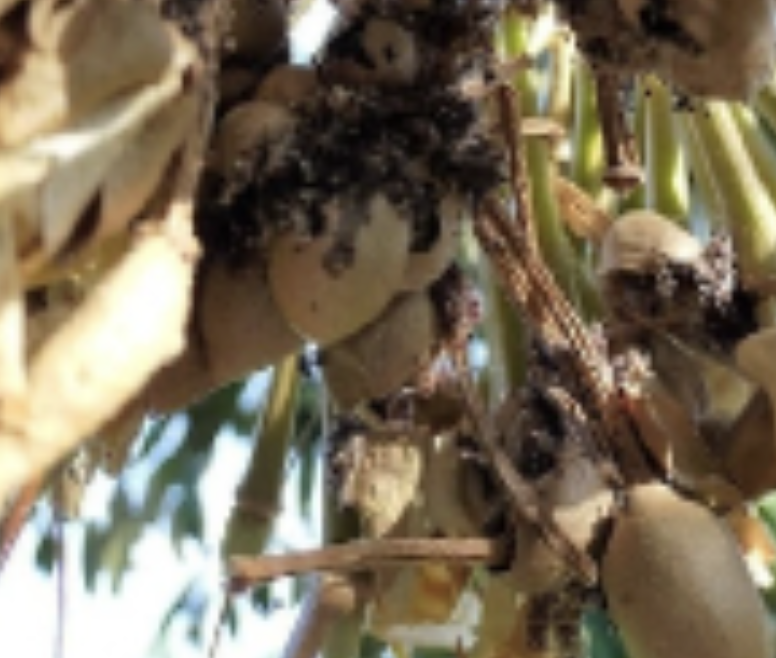
Label: sooty_mold